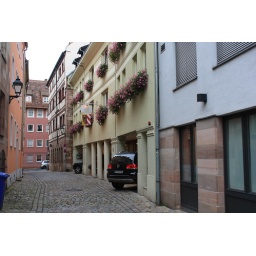
Hotel Agneshof in Nurnberg, Germany. It's a nice hotel, up the hill from the market square, towards the Imperial Castle